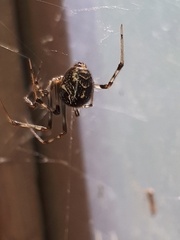
Species: Parasteatoda_tepidariorum